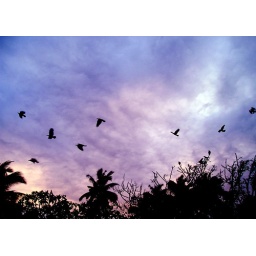
birds in the sky